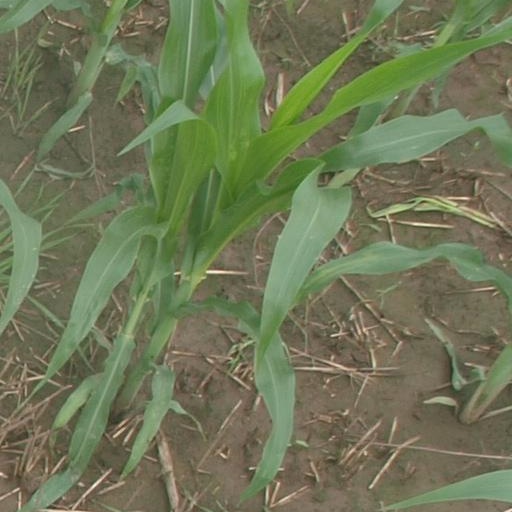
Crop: maize; corn